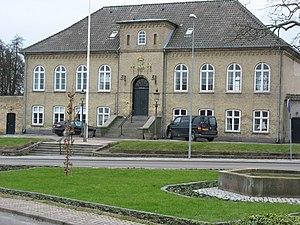
Nykøbing Sjælland est une ville de la commune d'Odsherred sur l'île de Seeland au Danemark.